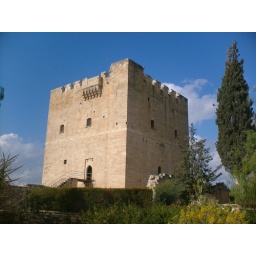
Allegedly King Richard the Lionheart's honeymoon palace, this castle wall built in the 1500's